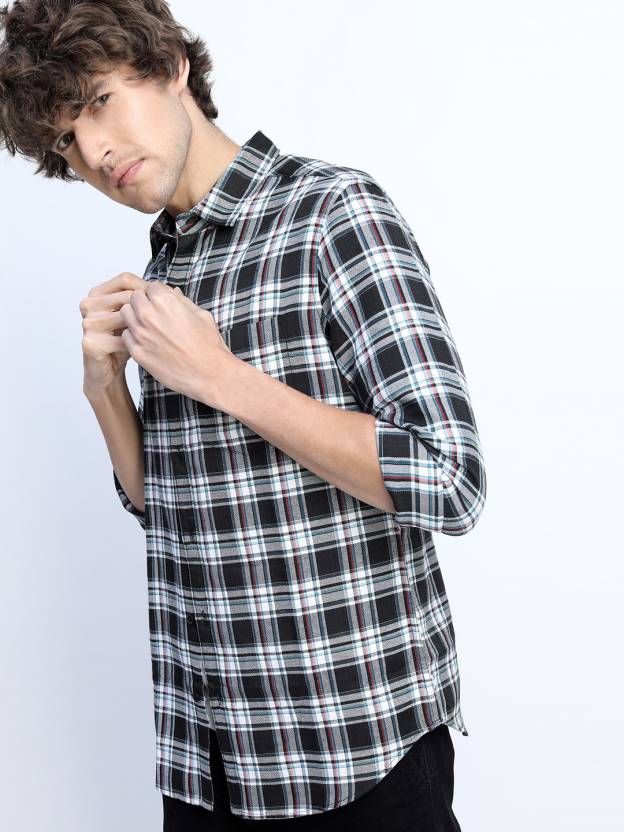
Product: Men Slim Fit Checkered Cut Away Collar Casual Shirt
Price: ₹417
Colors: Multicolor
Pattern: Checkered
Description: KETCH Slim Fit  POLY  COTTON Y/D TWILL CHECKS BLACK/WHITE Shirt